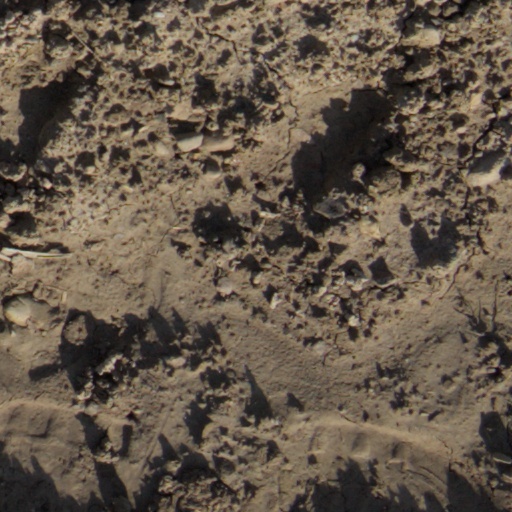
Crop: wheat